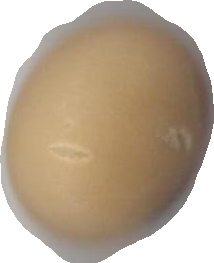
Variety: Anjasmoro